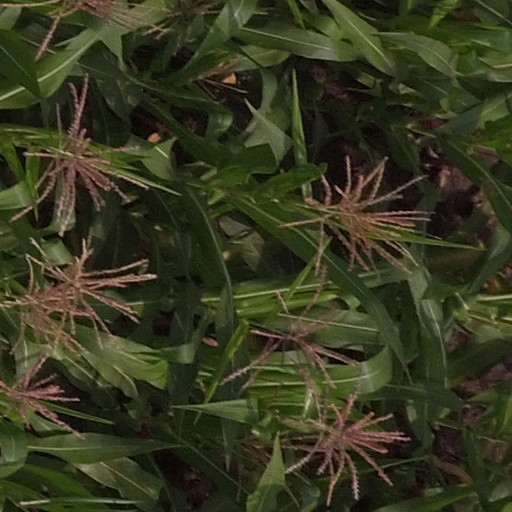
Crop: maize; corn